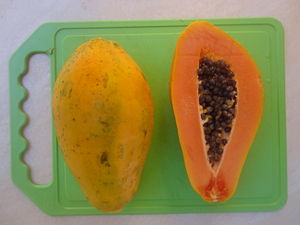
Papaja
papaja
Papaja er en melon-lignende frugt, der menes at stamme fra Mexico. Efter opdagelsen af Amerika blev papaja spredt til den øvrige verden. Der blev meget hurtigt etableret en dyrkning af papaja i Indien, og siden har dyrkningen af papaja bredt sig til Afrika og Sydamerika.